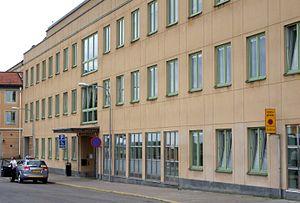
Anders Tengbom, né à Stockholm le 10 novembre 1911 et mort le 6 août 2009, est un architecte suédois. Il est le fils de l'architecte Ivar Tengbom.